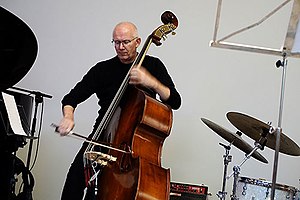
Jesper Lundgaard (bassist) / Gallery
Jesper Lundgaard er en dansk jazz bassist, bandleder og komponist. Siden sin debut i 1970'erne har han været en af de mest fremtrædende bassister i dansk jazz og har optrådt på mere end 400 albums med såvel danske som kendte amerikanske jazzmusikere.